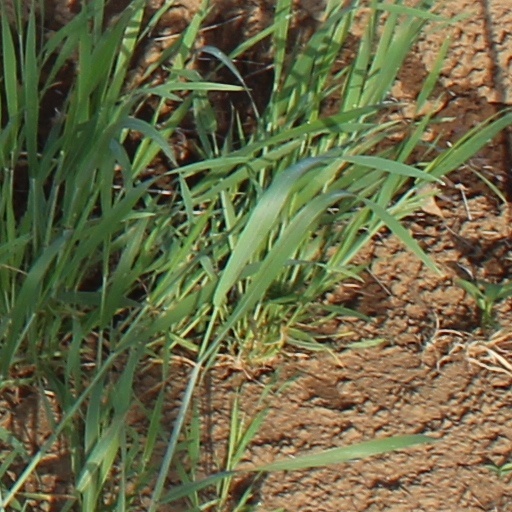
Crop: wheat